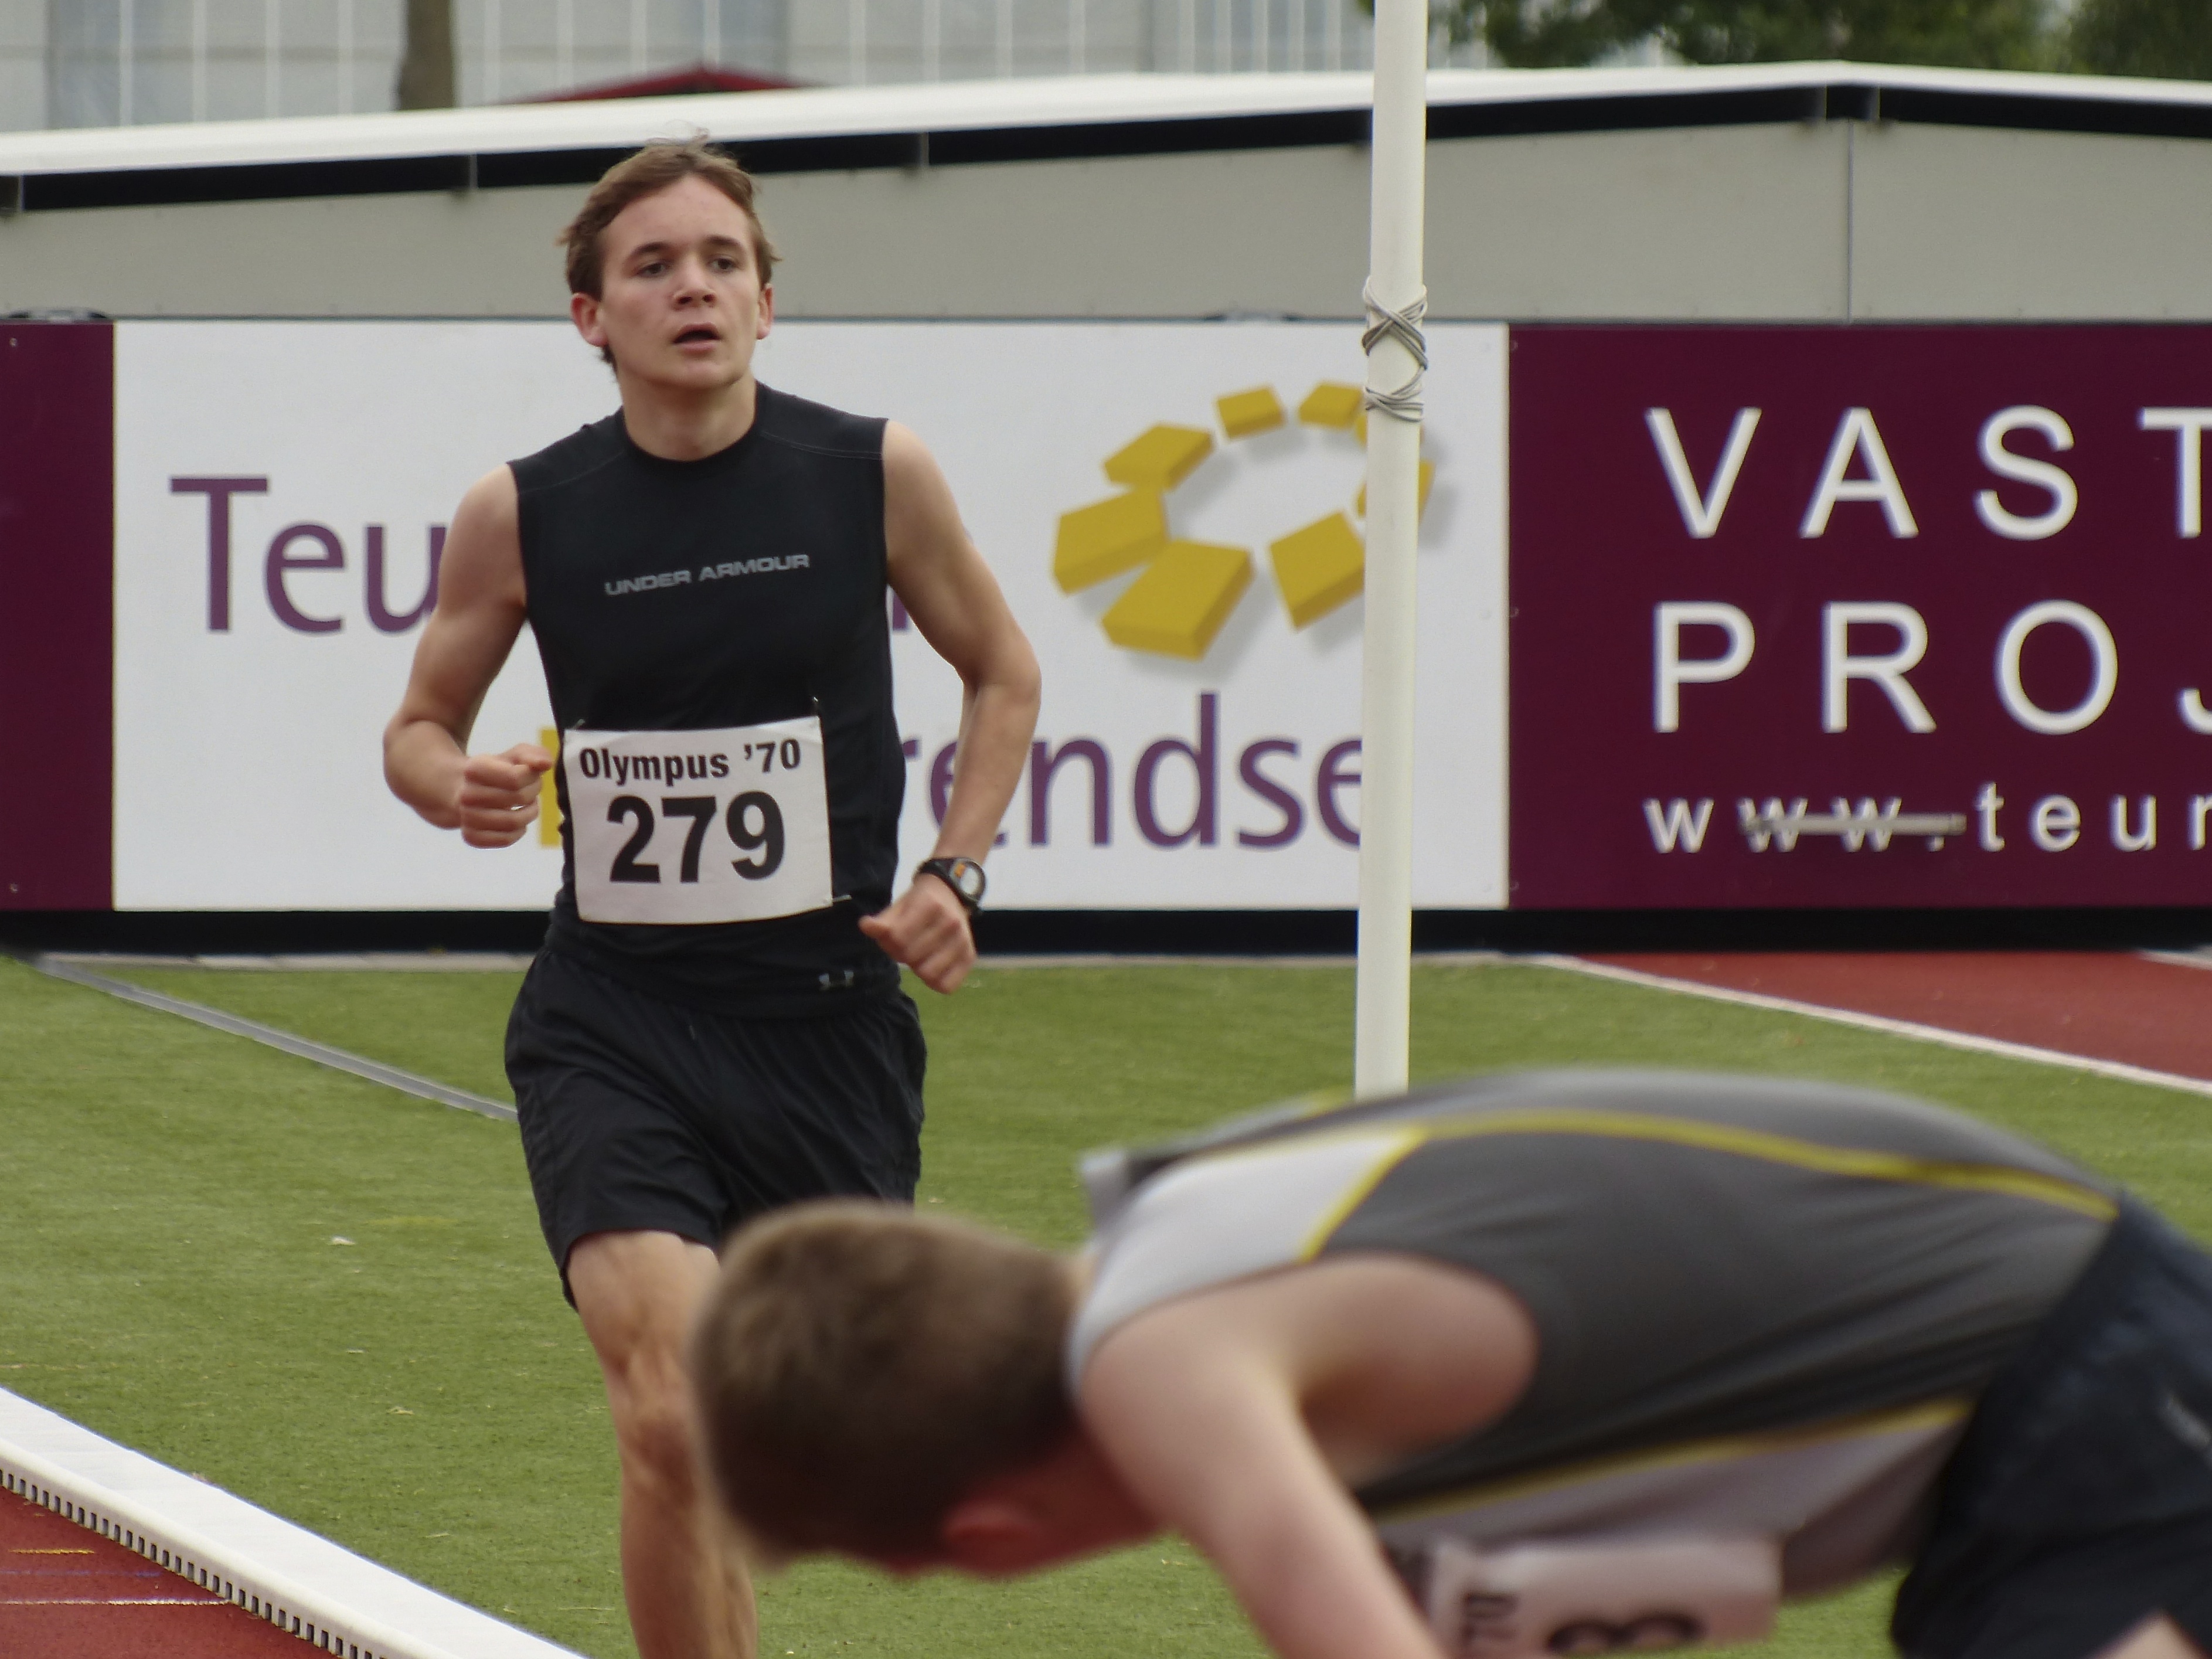
person, sport, running, sports, championship, endurance, athletics, sprint, trackandfield, 1500, physical exercise, human action, endurance sports, competition event, track and field athletics, heptathlon, middle distance running